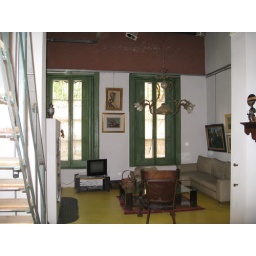
our apartment from the front door looking toward the street of Humberto Primo. photo by renee